Sarcophagus of Adelphia

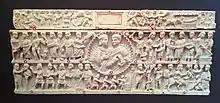
Sarcophagus of Adelphia

The Sarcophagus of Adelphia is an early Christian, circa 340 AD sarcophagus now in the Museo Archeologico Regionale Paolo Orsi in Syracuse, region of Sicily, Italy. The sarcophagus was found in the Rotunda of Adelphia inside the Catacombs of San Giovanni, in Siracusa. The iconography displayed has similarities to the layout of the Dogmatic and Junius Bassus sarcophagi, although the quality of to depictions is simplified.